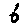
Label: 6